Siege of Fort Pulaski

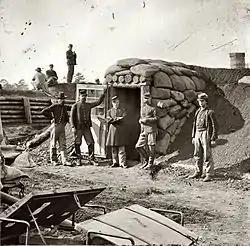
Union bombproof construction like those built on Tybee Island

Following a reconnaissance of the ground, Gillmore proposed the unconventional plan to reduce Fort Pulaski with mortars and rifled guns. Sherman approved the plan, but not the promise of the rifled guns. His endorsement was qualified, believing gunnery effect would be limited, "to shake the walls in a random manner." But the innovative weaponry in the event made his deployed 10,000-man assault force unnecessary. Of the two senior military commanders leading up to the engagement, neither Union general, Sherman, nor Confederate general, Lee believed the fort could be captured by bombardment alone.